Serafino Raffaele Minich

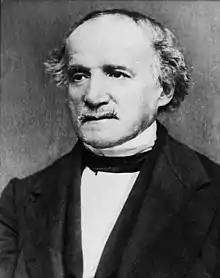
Serafino Raffaele Minich

Serafino Raffaele Minich or Serafin Rafael Minić (8 December 1808 – 29 May 1883) was a Croatian-Italian mathematician.